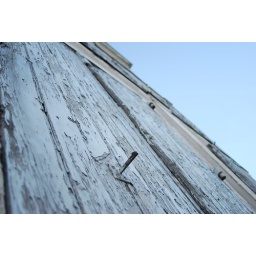
A closed window shutter on an old house in Blois